Describe the emotion expressed in this image:  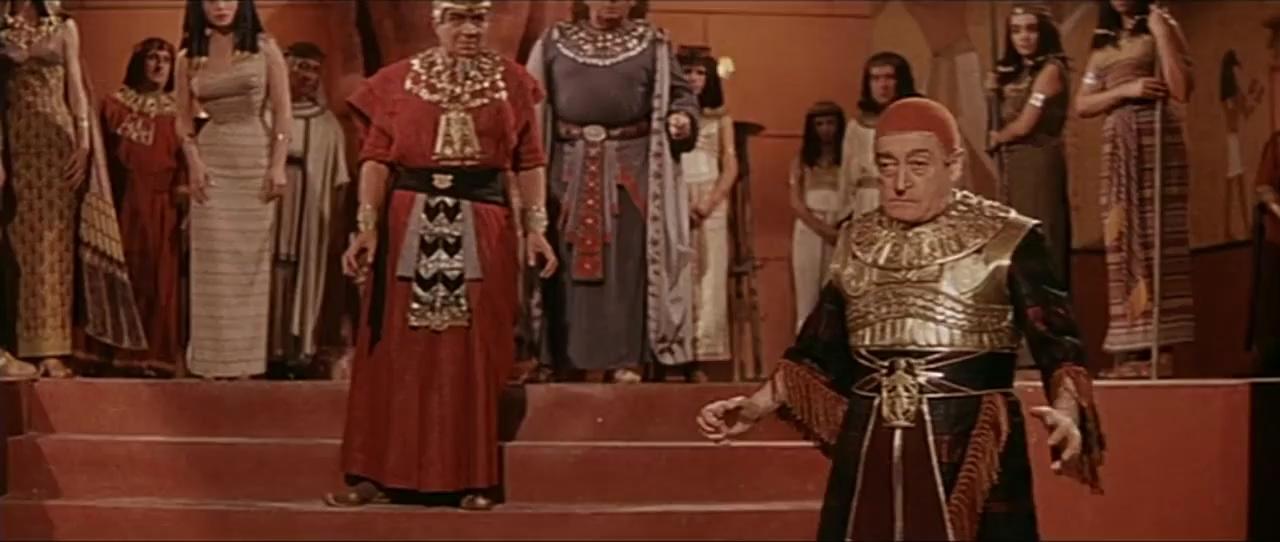
This person displays Pain, valence and arousal with low intensity.